Language interpretation

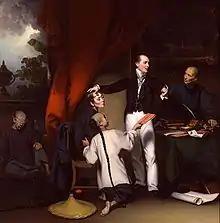
A painting showing a doctor explaining the outcome of an operation to his servant, who acts as an interpreter

Research into the various aspects of the history of interpreting is quite new. For as long as most scholarly interest was given to professional conference interpreting, very little academic work was done on the practice of interpreting in history, and until the 1990s, only a few dozen publications were done on it.